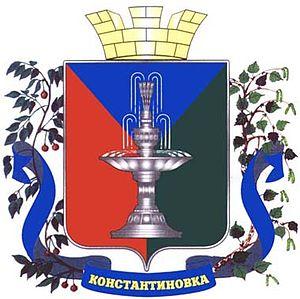
Kostiantynivka ou Konstantinovka est une ville industrielle de l'oblast de Donetsk, en Ukraine, et le centre administratif du raïon de Kostiantynivka. Sa population s'élevait à 77 066 habitants en 2013.